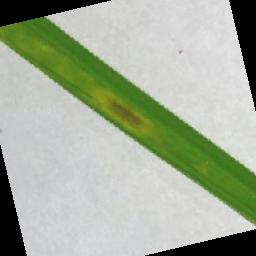
Label: Rice___Brown_Spot